Goodell, Iowa

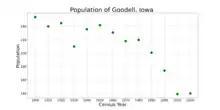
The population of Goodell, Iowa from US census data

As of the census of 2020, there were 140 people, 57 households, and 40 families residing in the city. The population density was 324.4 inhabitants per square mile (125.2/km). There were 74 housing units at an average density of 171.5 per square mile (66.2/km). The racial makeup of the city was 78.6% White, 0.0% Black or African American, 0.0% Native American, 0.0% Asian, 0.7% Pacific Islander, 9.3% from other races and 11.4% from two or more races. Hispanic or Latino persons of any race comprised 19.3% of the population.